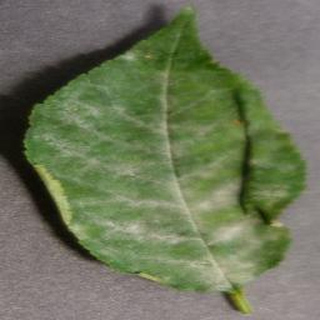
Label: cherry_powdery_mildew